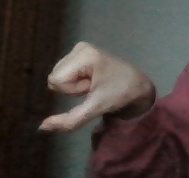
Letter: waw